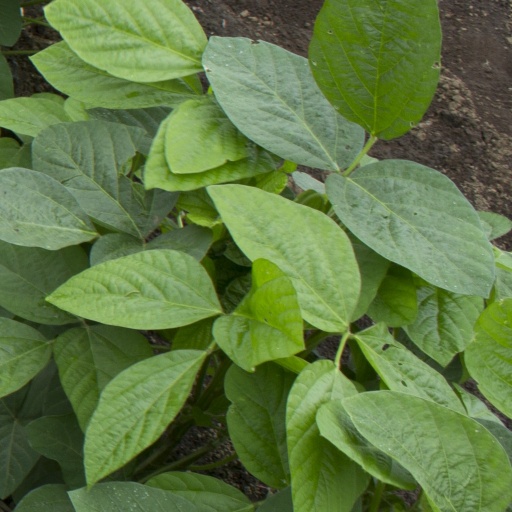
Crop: soybean